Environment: real
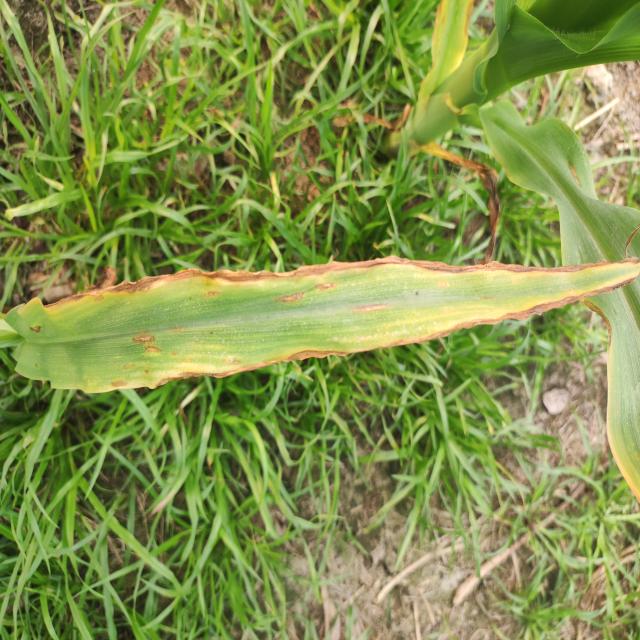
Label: potassium_deficiency